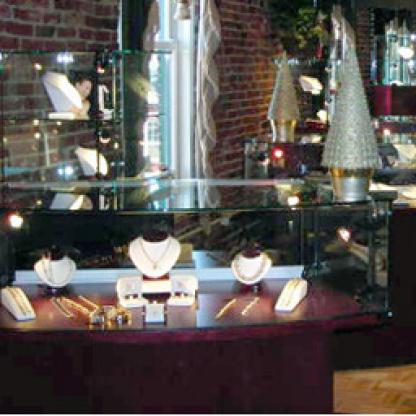
Scene: Indoor